Financial costs of the American Revolutionary War

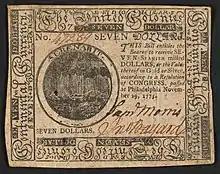
A seven-dollar banknote issued by the Second Continental Congress in 1775

Because the French possessed a powerful navy, their entrance into the war weakened the British blockade on colonial ports and further cut off the British army from its Atlantic supply route. The British forces recognized that they would not last long without shipping in supplies, so in retaliation, the British redeployed some of their forces to the French Caribbean. Their hope was to capture French sugar islands and cut the French financial supply line. The new war in the Caribbean added to Britain's already large financial costs, yet unlike the colonies, the British were not successful in their attempts to garner foreign loans or armaments. Without economic assistance from other nations, the financial strain on Parliament and British taxpayers became increasingly burdensome and ultimately had a hand in wearing down the British forces and ending the war for independence.